Cueva de la Ranchería

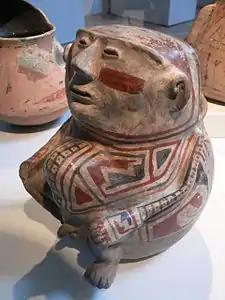
Human-shaped Jar, Casas Grandes Culture. Part of the Stanford Museum collection (United States).

The Paquimé culture is classified as part of the Mogollon cultures group, and depending on the sources (United States or Mexican) is part of the Southwest or the North; lately these have been reclassified as Oasisamerica.